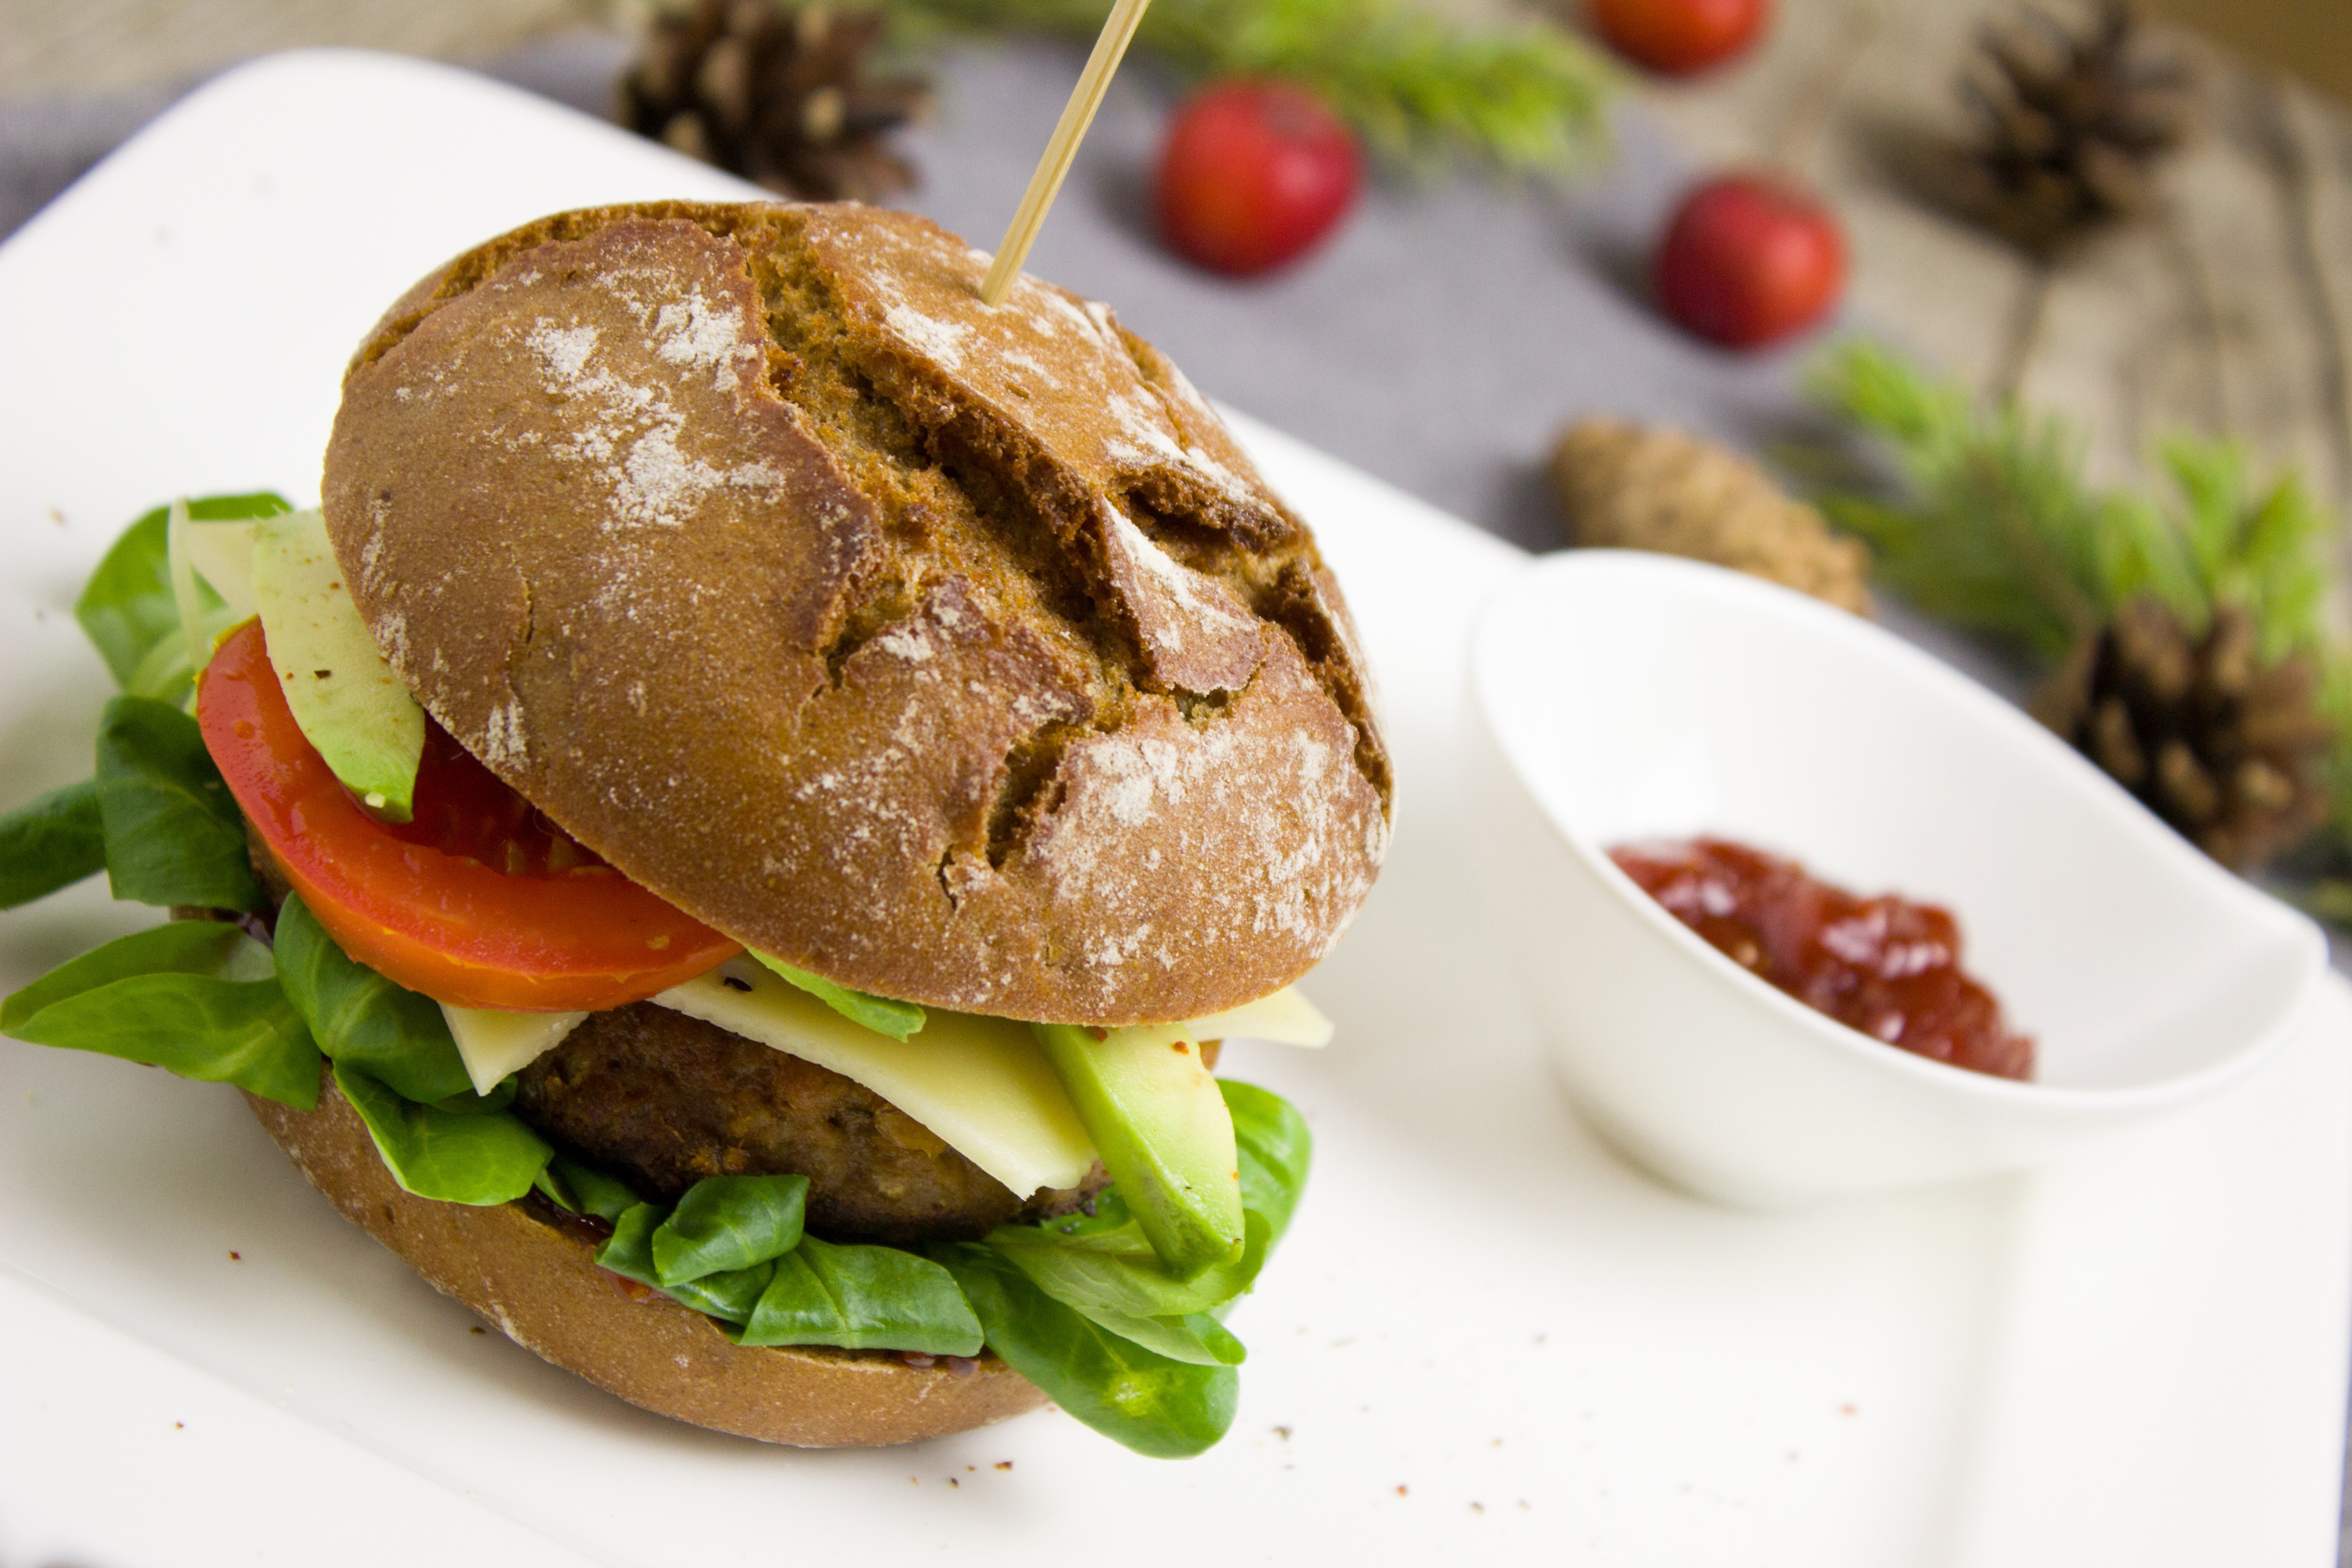
food, dish, cuisine, ingredient, bun, hamburger, pan bagnat, veggie burger, produce, slider, fast food, staple food, blt, finger food, recipe, banh mi, american food, baked goods, breakfast sandwich, brunch, bread roll, junk food, bread, appetizer, ciabatta, Burger king premium burgers, baguette, bacon sandwich, sandwich, lettuce